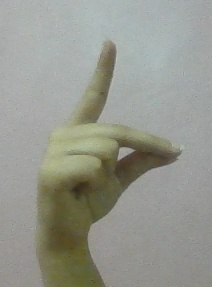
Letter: ta